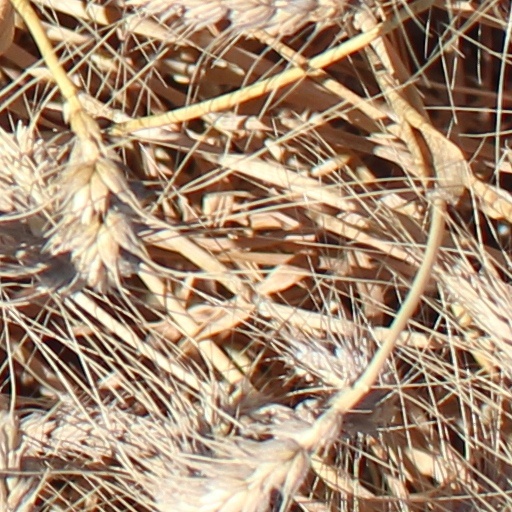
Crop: wheat